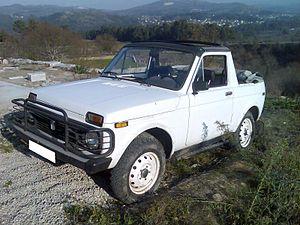
La Lada Niva est une automobile de la marque Lada commercialisée depuis 1977.